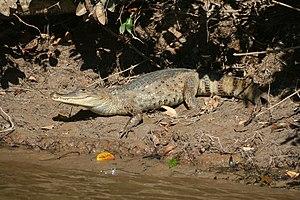
Un Caïman à lunettes (Caiman crocodilus). Photo prise dans le Modulo Chititera, dans les plaines (Llanos) de l'État d'Apure (Venezuela).